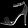
Label: Sandal